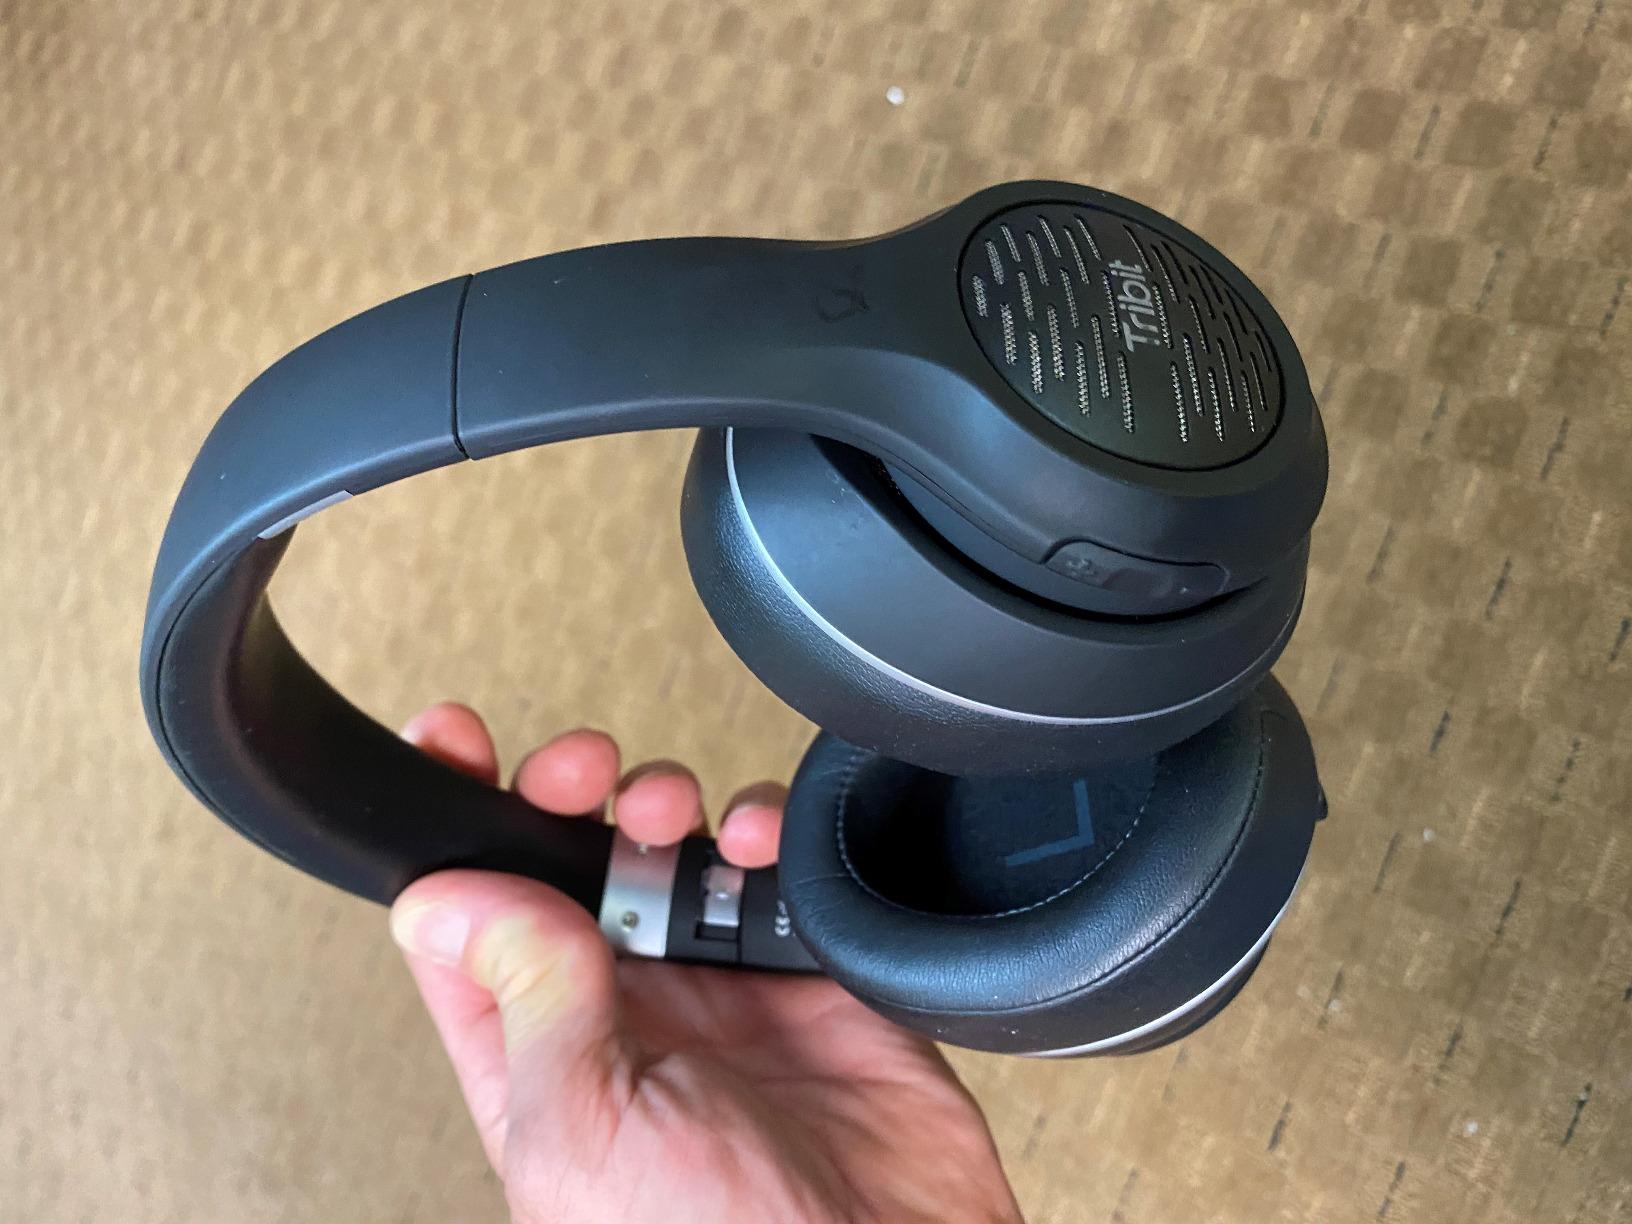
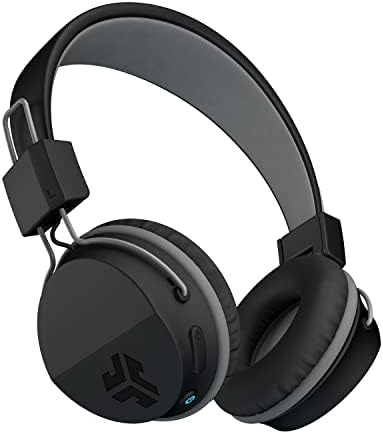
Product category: headphones
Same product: no